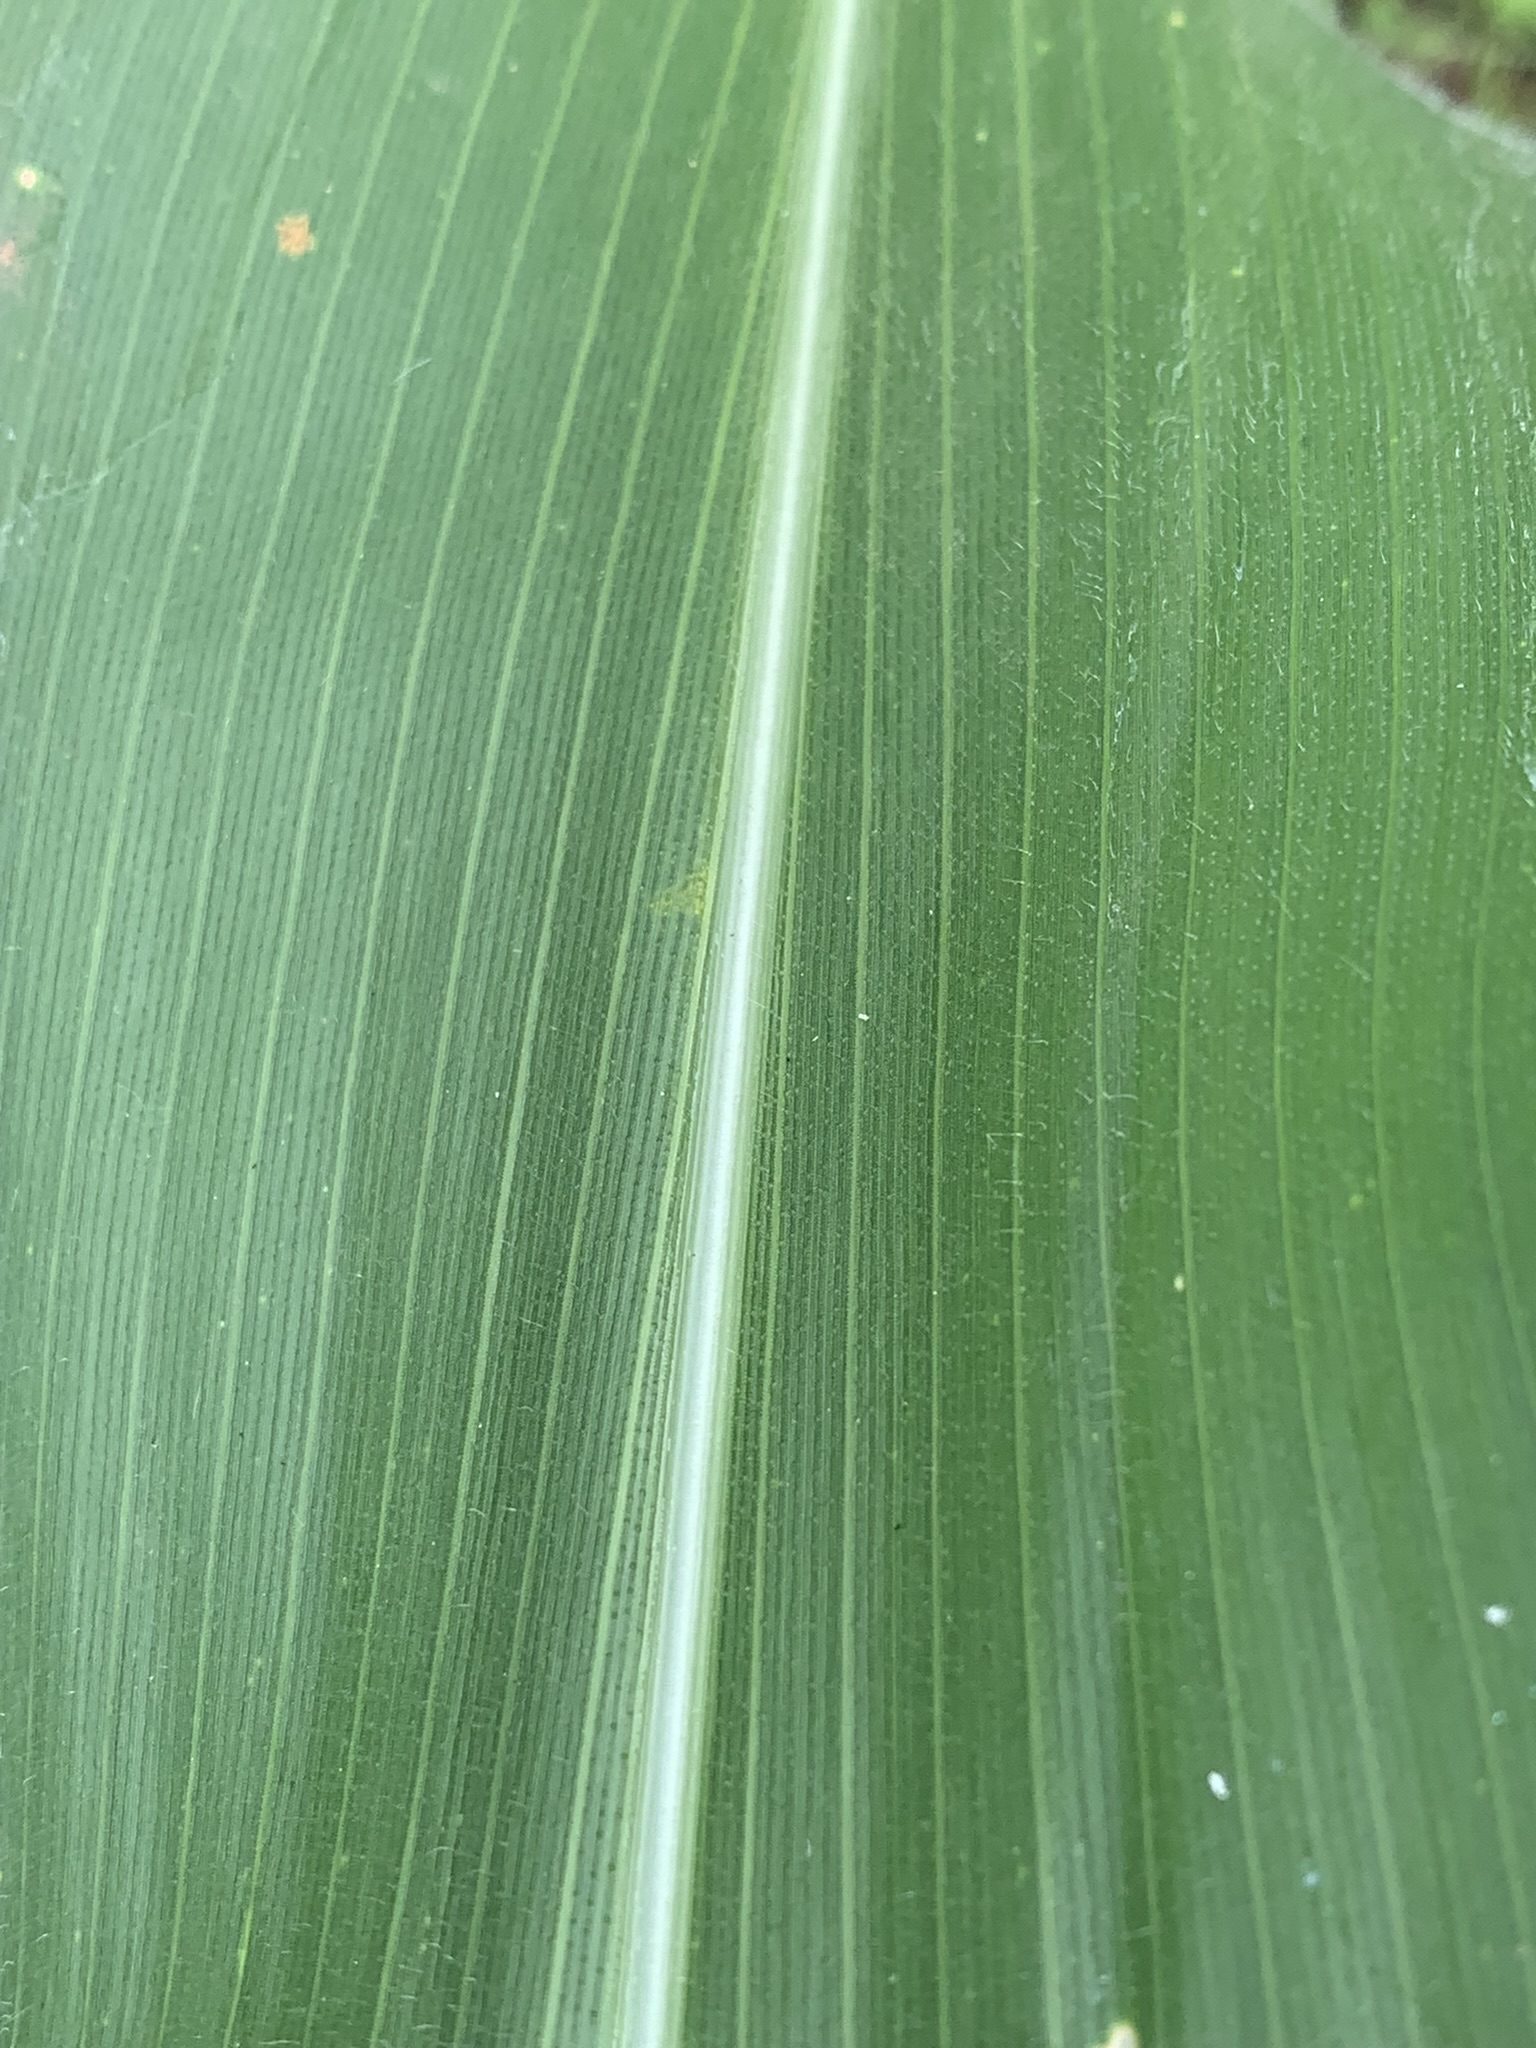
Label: Healthy